Tilden High School (Chicago)

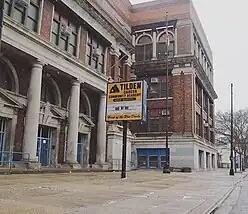
Tilden High School (2016)

Edward Tilden Career Community Academy High School (formerly known as Tilden Technical High School) is a public four-year high school bordered between the Canaryville and Fuller Park neighborhoods on the south side of Chicago, Illinois, United States. Opened in Chicago as Lake High School in 1889, Tilden is operated by the Chicago Public Schools district.